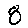
Label: 8